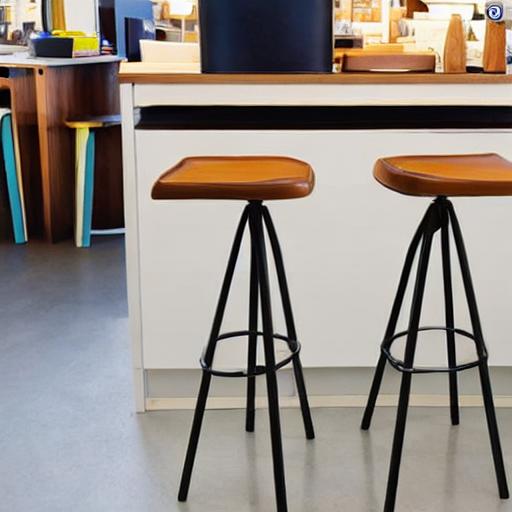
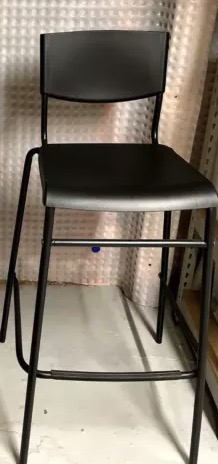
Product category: stool
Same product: no